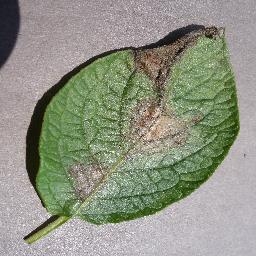
Label: Potato___Late_blight